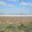
Label: plain